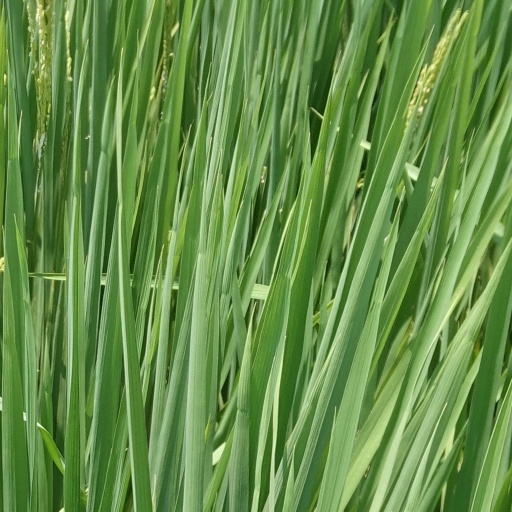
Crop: rice